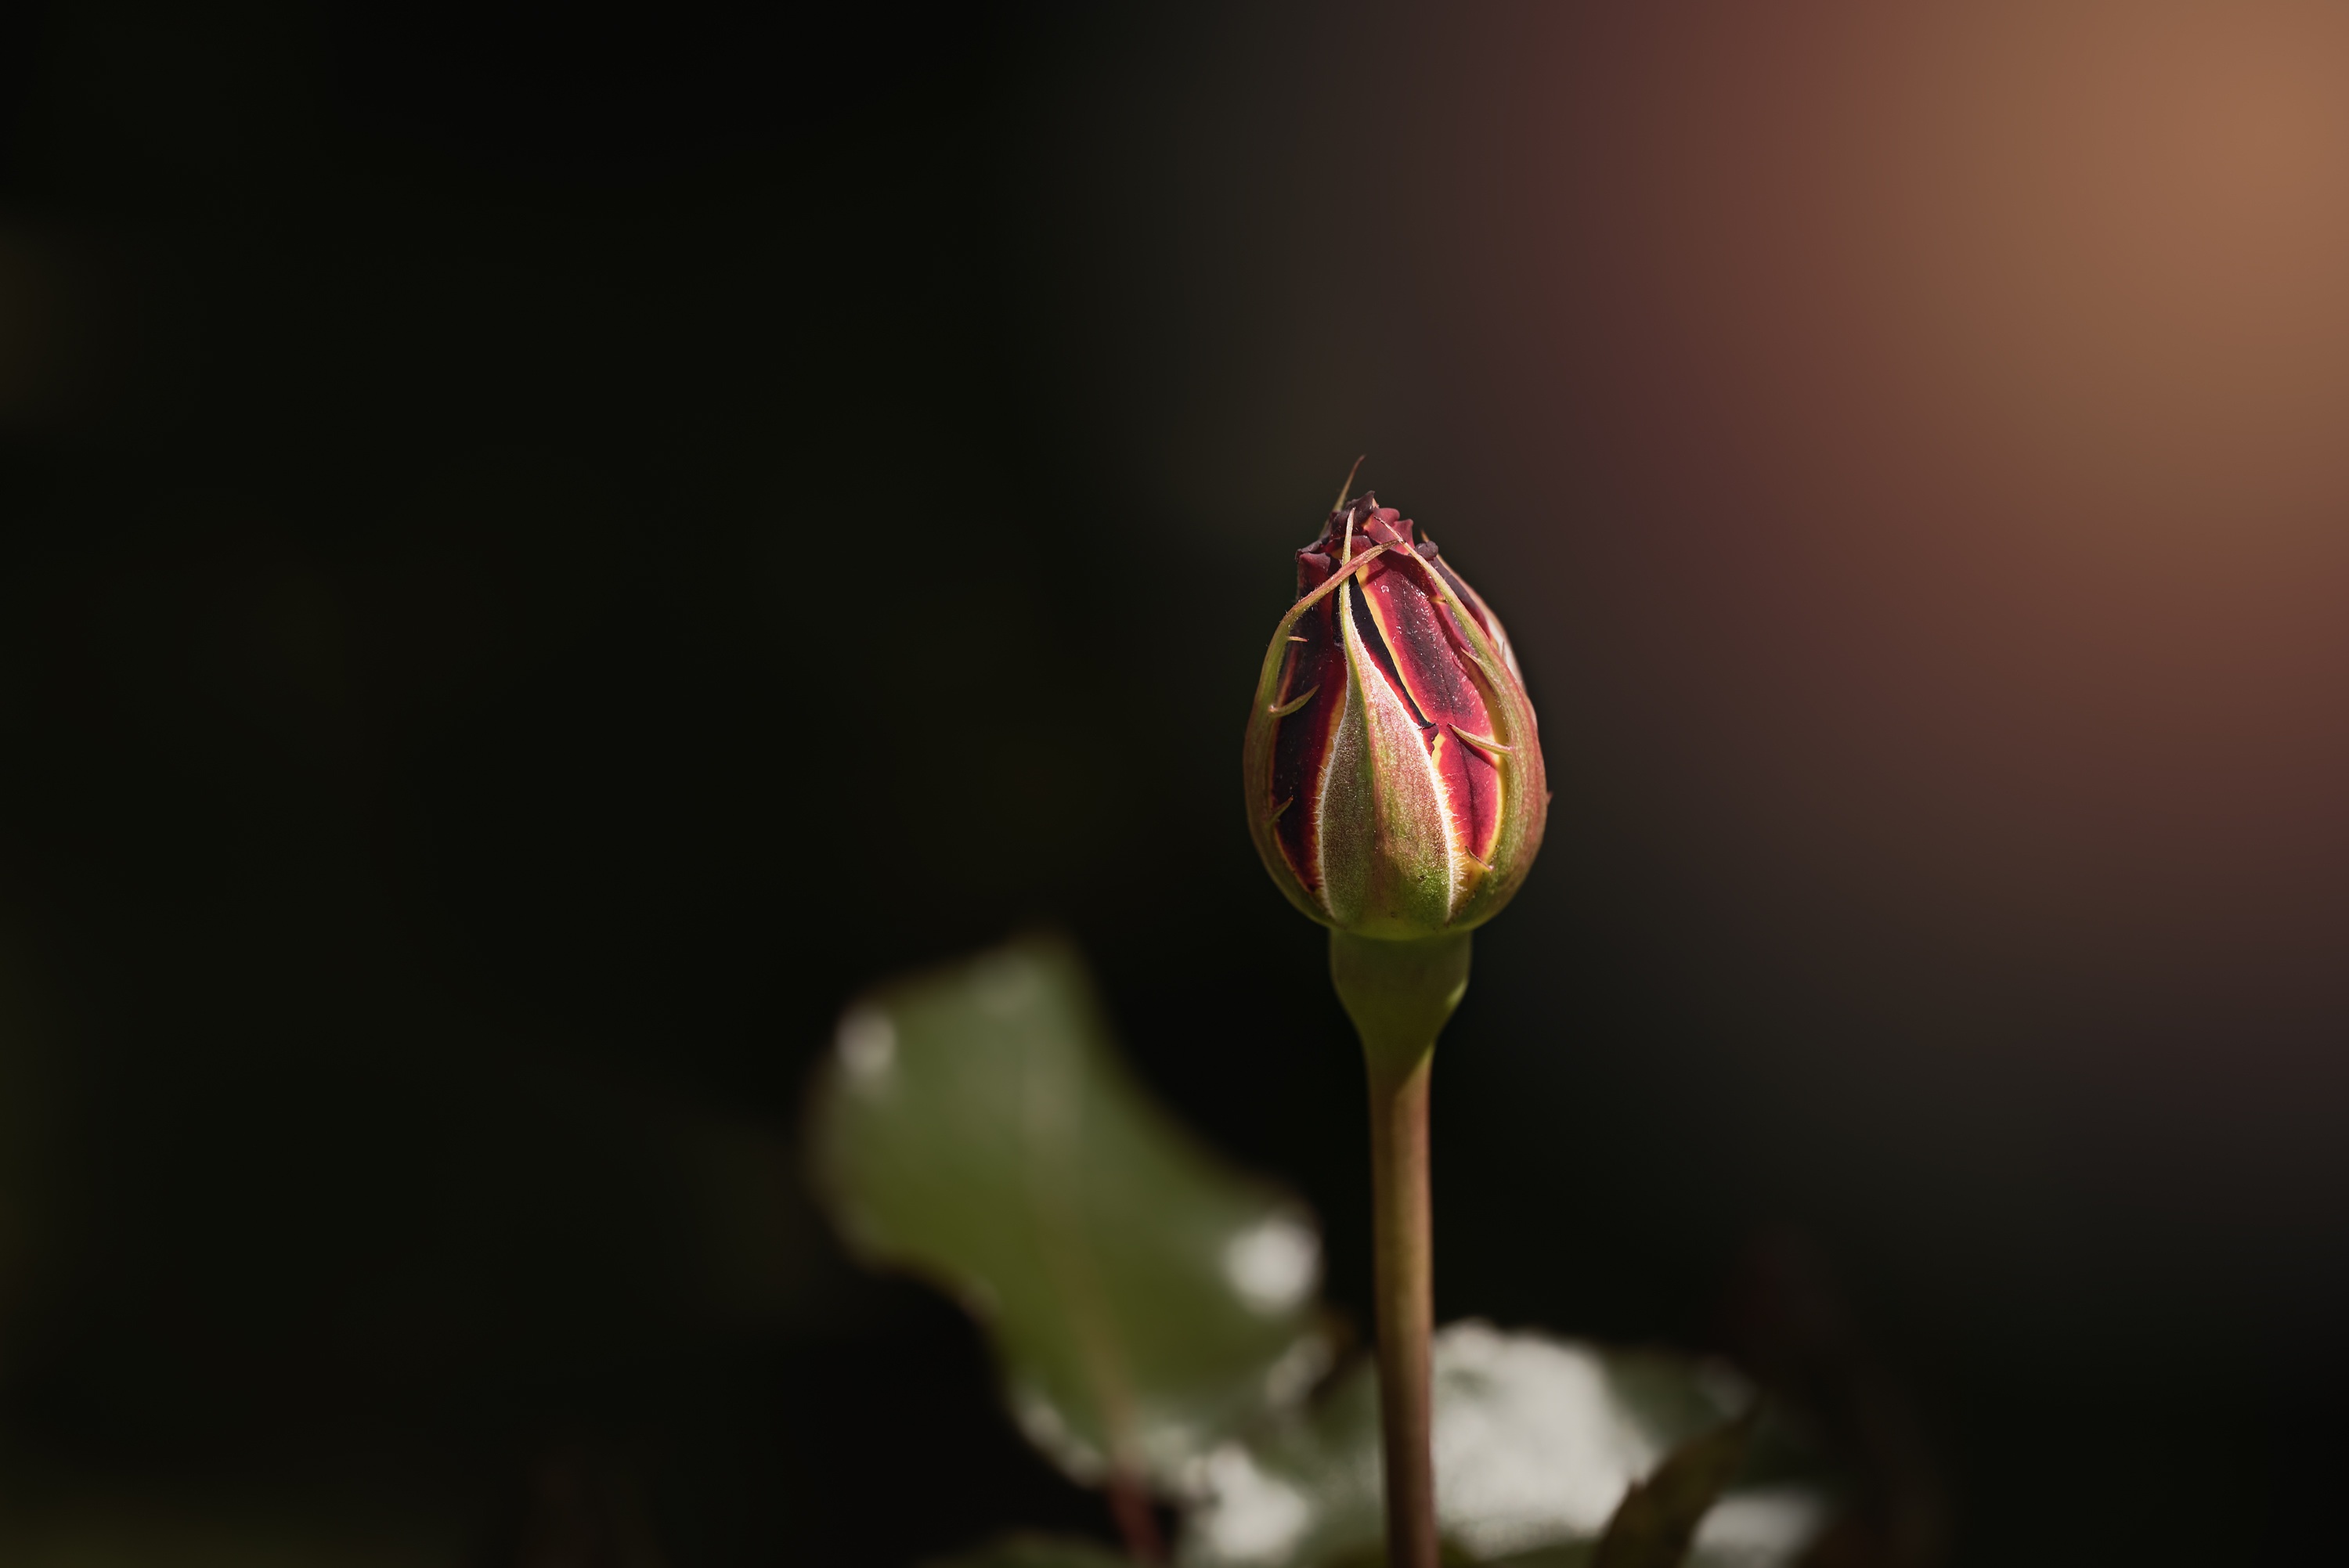
blossom, plant, photography, sunlight, leaf, flower, petal, summer, evening, rose, green, red, close, lighting, flora, red rose, close up, red flower, negative space, bud, evening sun, text freedom, macro photography, flowering plant, schnittblume, flowers photography, plant stem, land plant